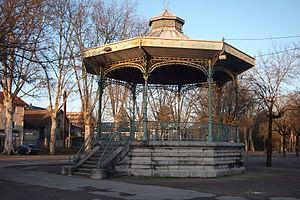
Le kiosque de la place des Allées à Vesoul
Le patrimoine de Vesoul se compose d'une riche architecture, de zones naturelles classées et d'une culture locale spécifique. Vesoul a aussi également d'autres monuments et lieux qui font partie de l'histoire de la ville comme des jardins publics, des parcs, des places, des rues, des fontaines, des statues, des ponts…
Cet article recense les œuvres d'art dans l'espace public de la Haute-Saône, en France.